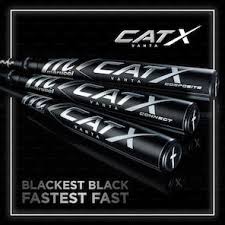
Label: Rs-24